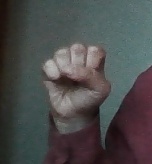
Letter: saad